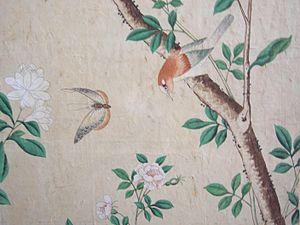
Le papier peint est un revêtement mural servant généralement à décorer une pièce d'habitation. Le matériau n'est pas seulement le papier, il en existe en matières synthétiques.